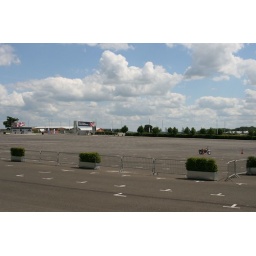
I know I left my bike somewhere in this car park